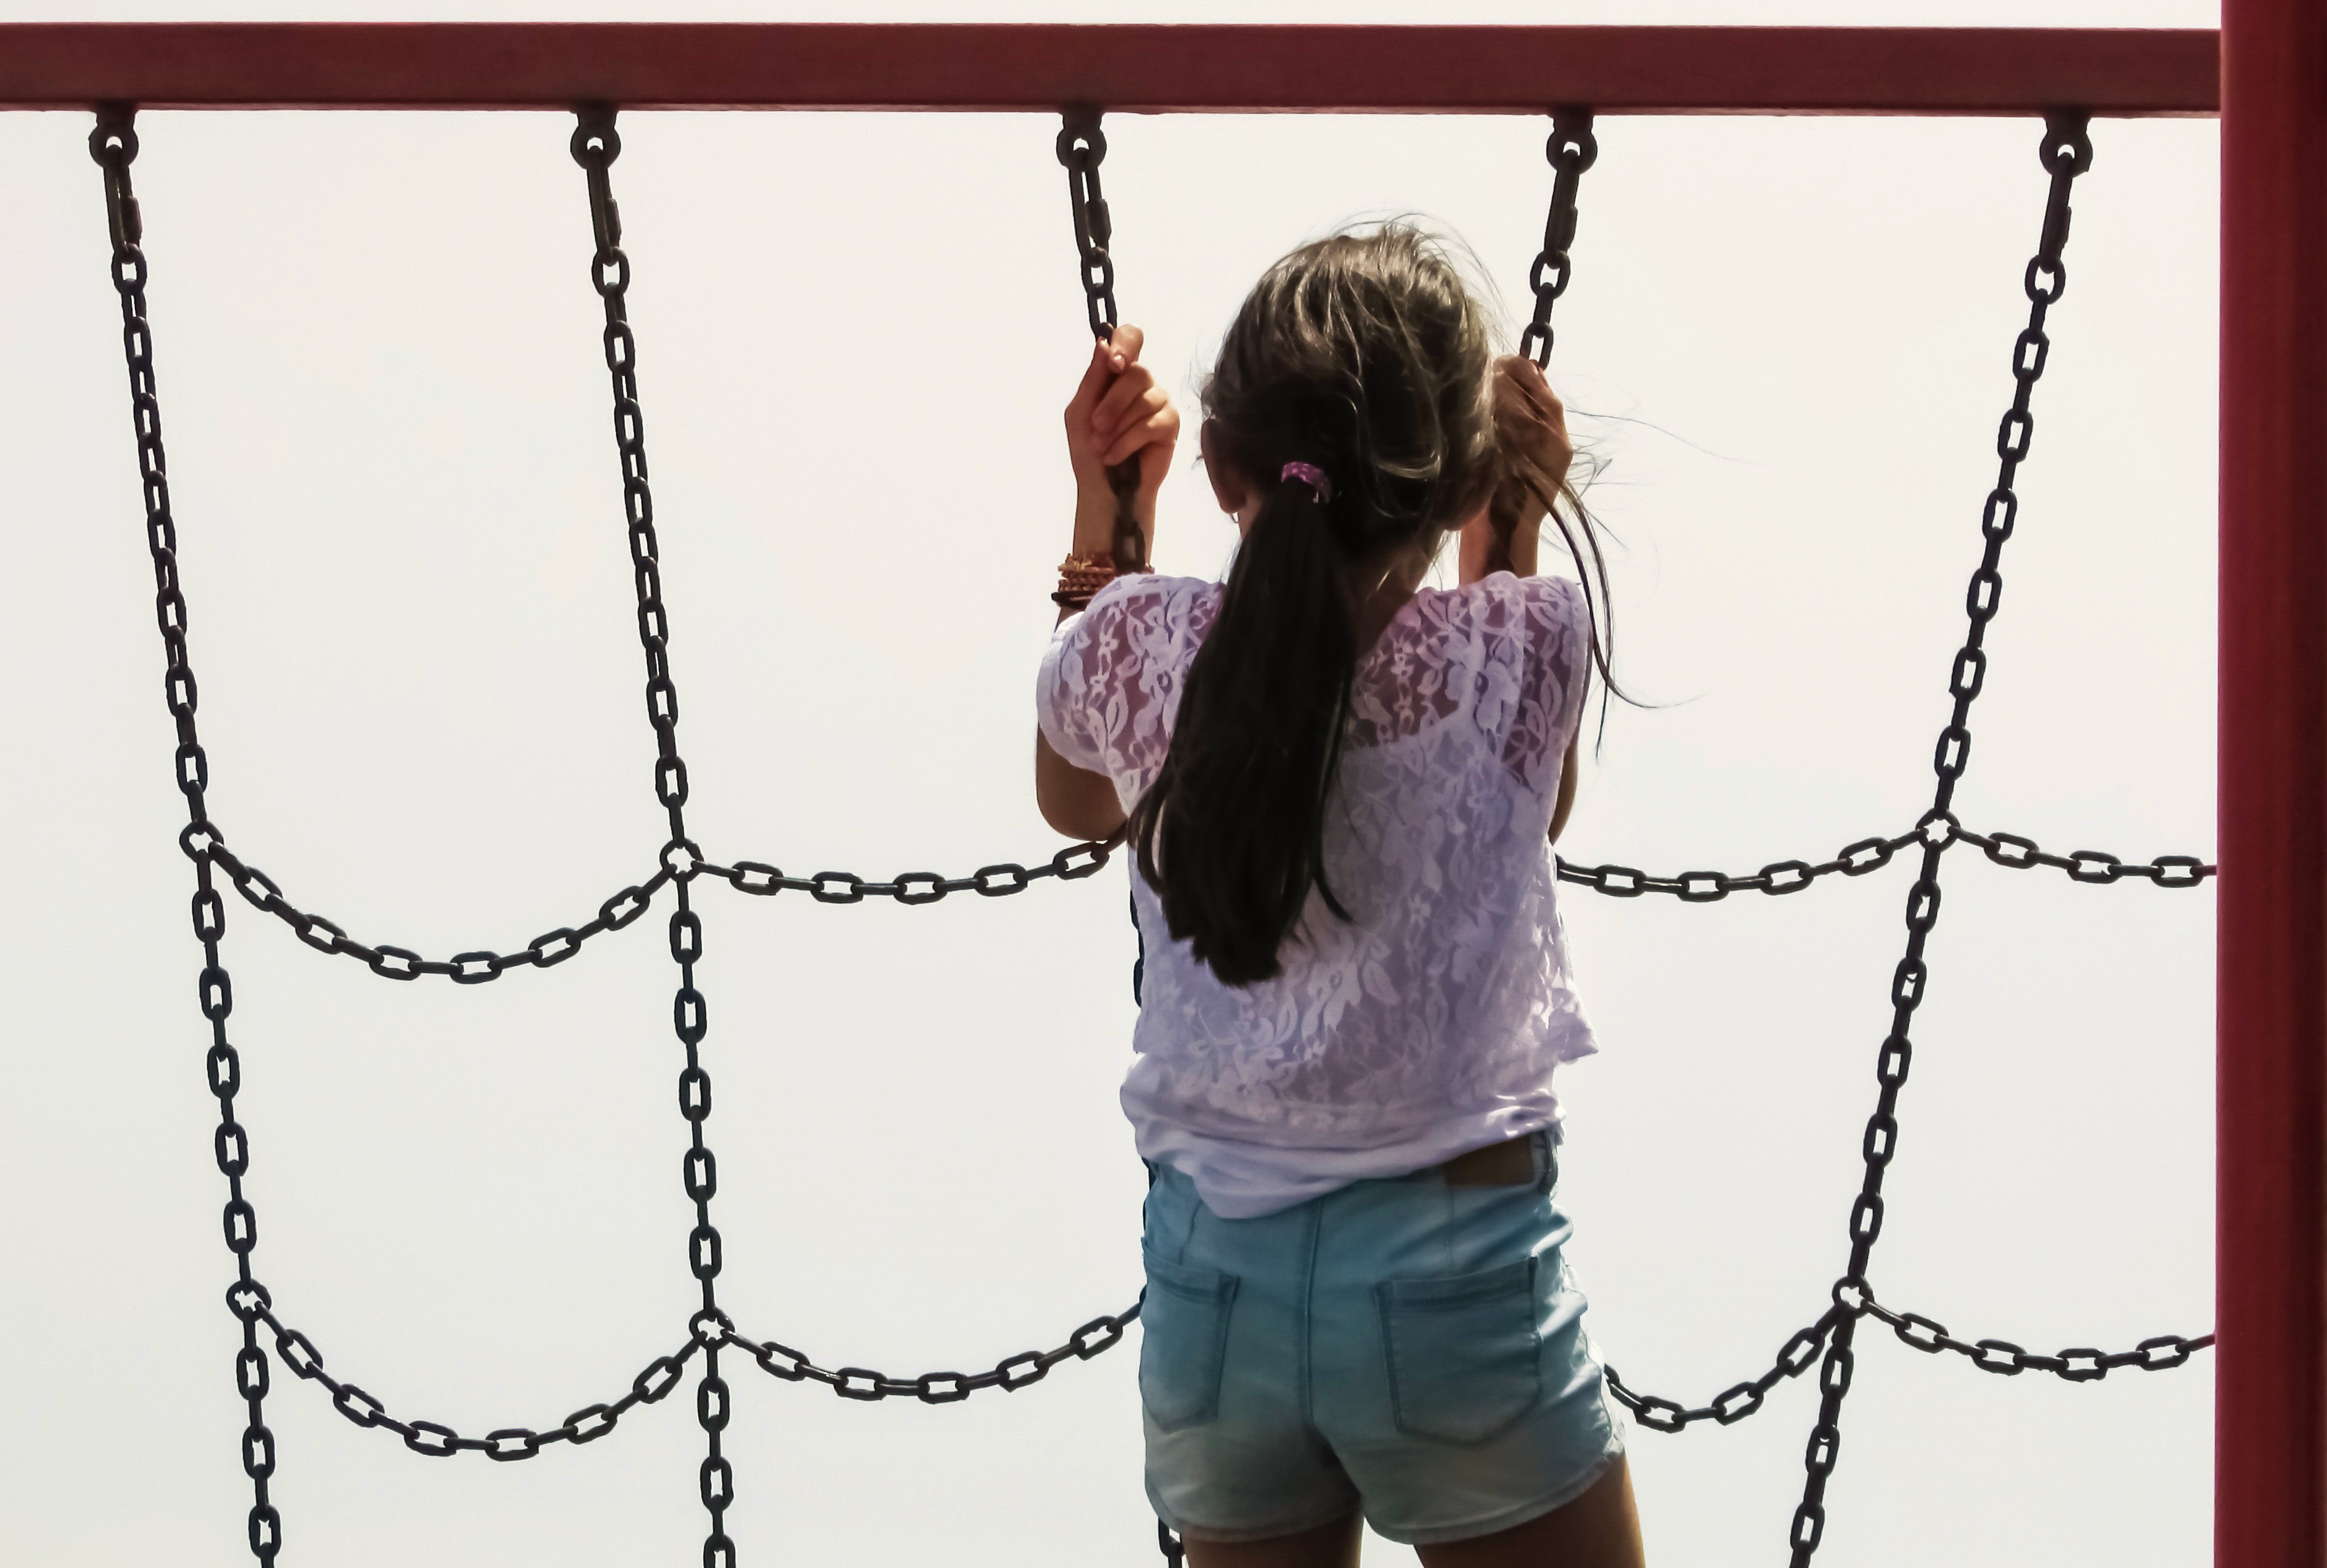
writing, girl, kid, spring, action, playing, art, fun, active